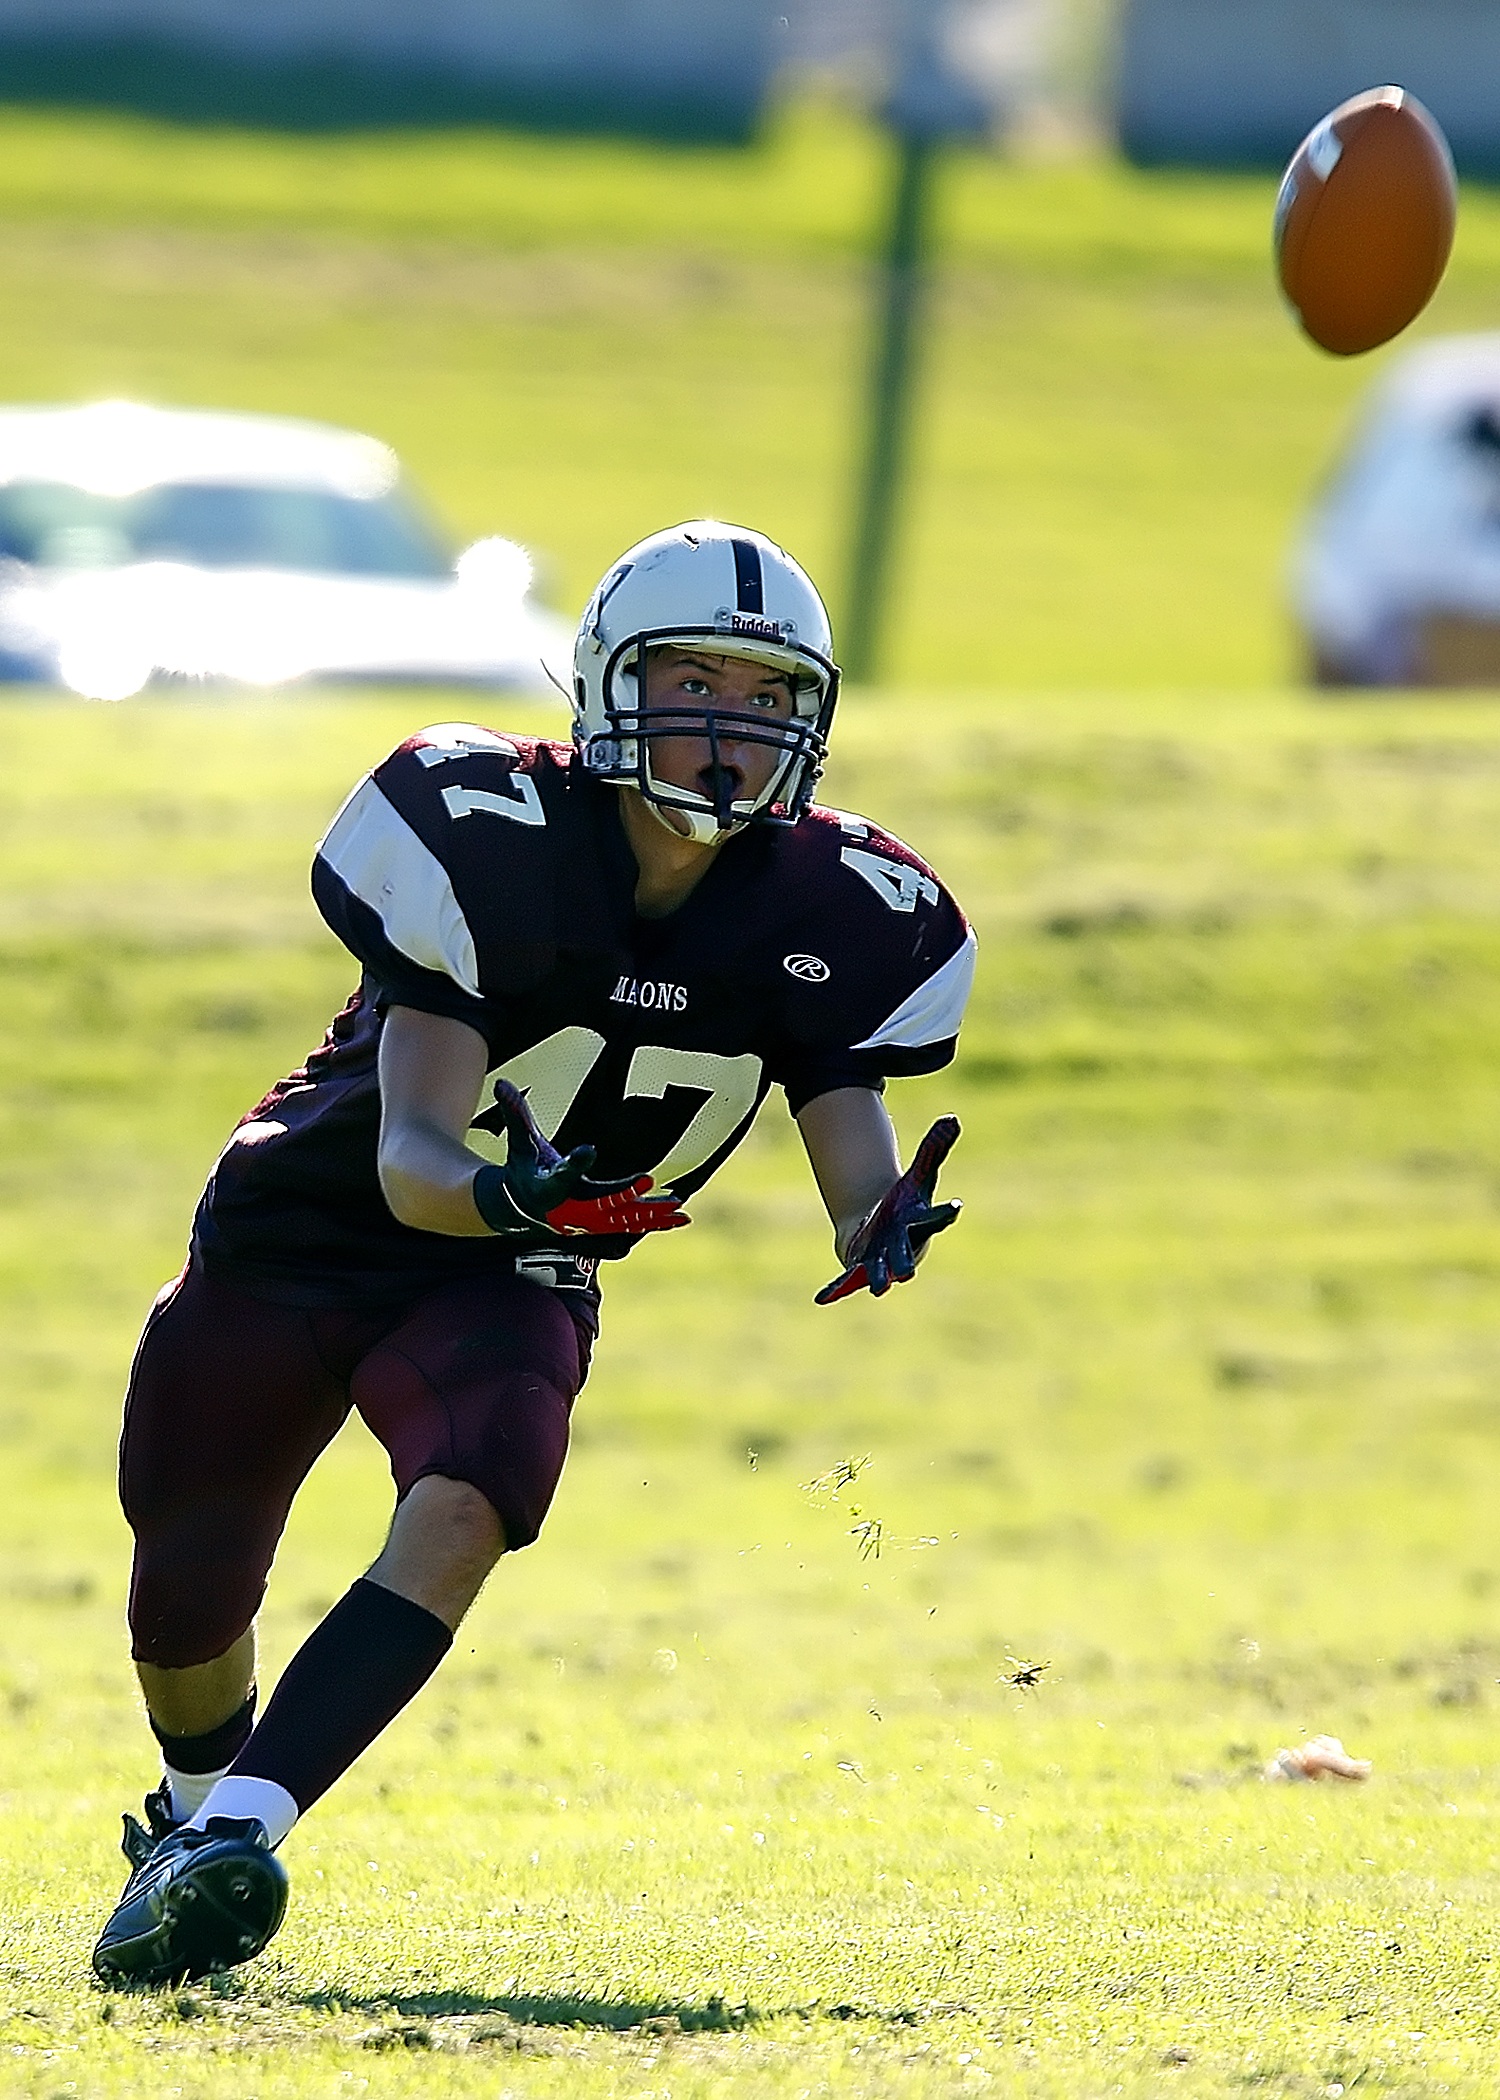
grass, sport, field, game, play, male, action, soccer, football, player, competition, american football, sports, ball, athlete, athletics, receiver, tackle, football player, football american, ball game, pigskin, team sport, football field, football helmet, football equipment and supplies, gridiron football